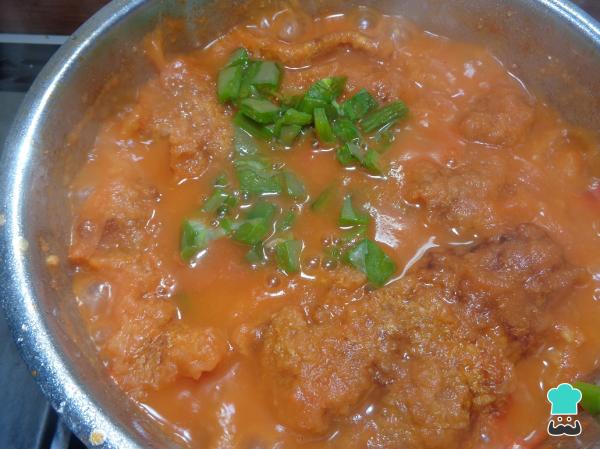
Pasado este tiempo, añadimos los nopales que cocinamos anteriormente y dejamos que se integren a la preparación de los chicharrones en salsa roja con una pizca de sal y una pizca de pimienta.